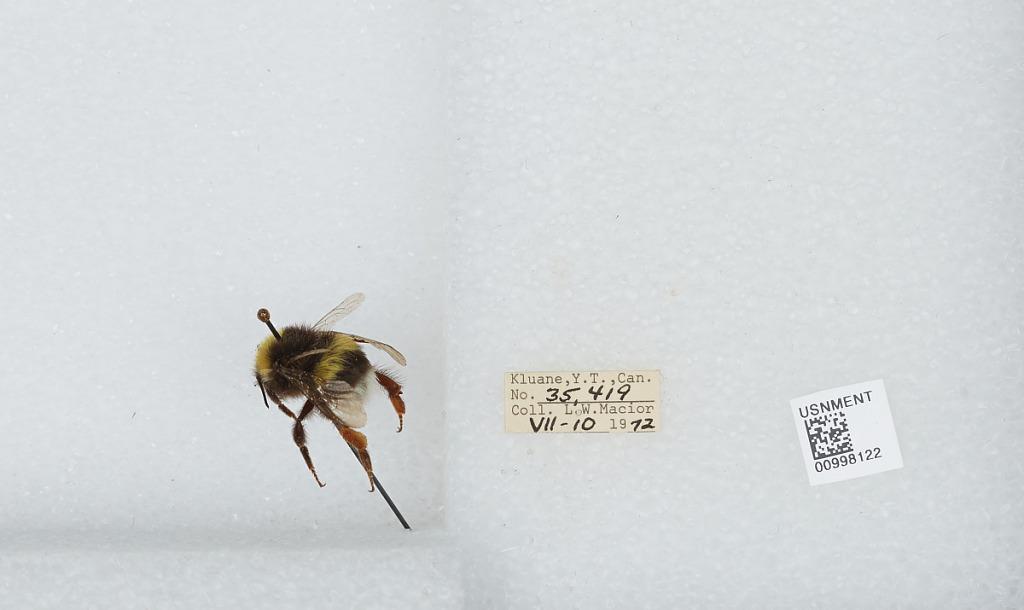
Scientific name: Bombus (Bombus) lucorum (Linnaeus)
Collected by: L. Macior
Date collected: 1972-7-10
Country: Canada
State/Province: Yukon Territory
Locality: Kluane
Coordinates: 60.75, -139.5